Saratoga, California

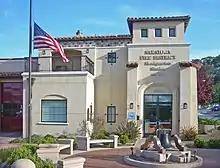
Saratoga Fire Station

The 2016 Coldwell Banker Home Listing Report listed Saratoga as the most expensive housing market in the United States. In 2010, Bloomberg Businessweek named Saratoga the most expensive suburb in California. According to CNN Money, 70.42% of Saratoga households have an income greater than $100,000.